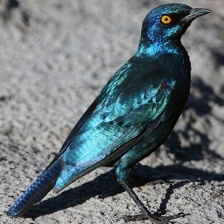
Species: CAPE GLOSSY STARLING
Scientific name: LAMPROTORNIS NITENS